Bound for Glory (2005)

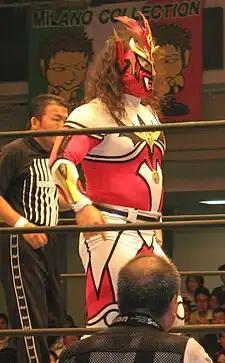
An adult male wrestler wearing a full-body costume that is red, white, and yellow. A mask covers his face, with long brown hair hanging from the back.

The first bout was between Samoa Joe and Jushin Liger. It lasted 7 minutes and 27 seconds. Joe was accompanied by two Polynesian dancers during his entrance, who performed for the crowd. Liger gained a near-fall on Joe at 6 minutes. Afterwards, Joe slammed Liger in the mat back-first with his signature Muscle Buster maneuver. He then followed by applying his Coquina Clutch submission hold. As the referee waited for Liger to submit, he became limp, causing the referee to lift and drop Liger's arm three times, resulting in the knock-out victory for Joe.